Women in Indonesia

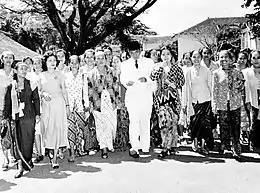
President Sukarno with leaders of the Indonesian Women's Congress in June 1950.

Many pregnant women in Indonesia do not have the financial capability to pay for hospital deliveries and birthing by Caesarean section, because of disproportionate salaries and medical expenses. Thus, these women require the support and assistance of "birth sanctuaries" that provide "free prenatal care, birthing services and medical aid", such as the Healthy Mother Earth Foundation ("Yayasan Bumi Sehat") health clinics established by Robin Lim, an American midwife, in 2003. Such 24-hour nativity havens, mostly located in Bali and Aceh, help Indonesian women to escape the common practice of private hospitals in Indonesia that entails detaining newborn infants until medical bills are fully remunerated by the mothers.